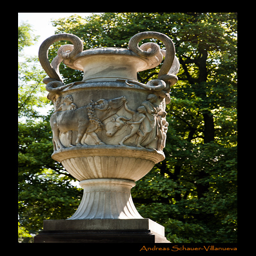
A close up of a vary unique looking vase in front of the tree.
A very large white vase sitting on top of a stand.
A large ceramic vase that is sitting near the trees.
A decorative ornate urn depicting people and swine.
Large decorative vase on column stand with tree background.